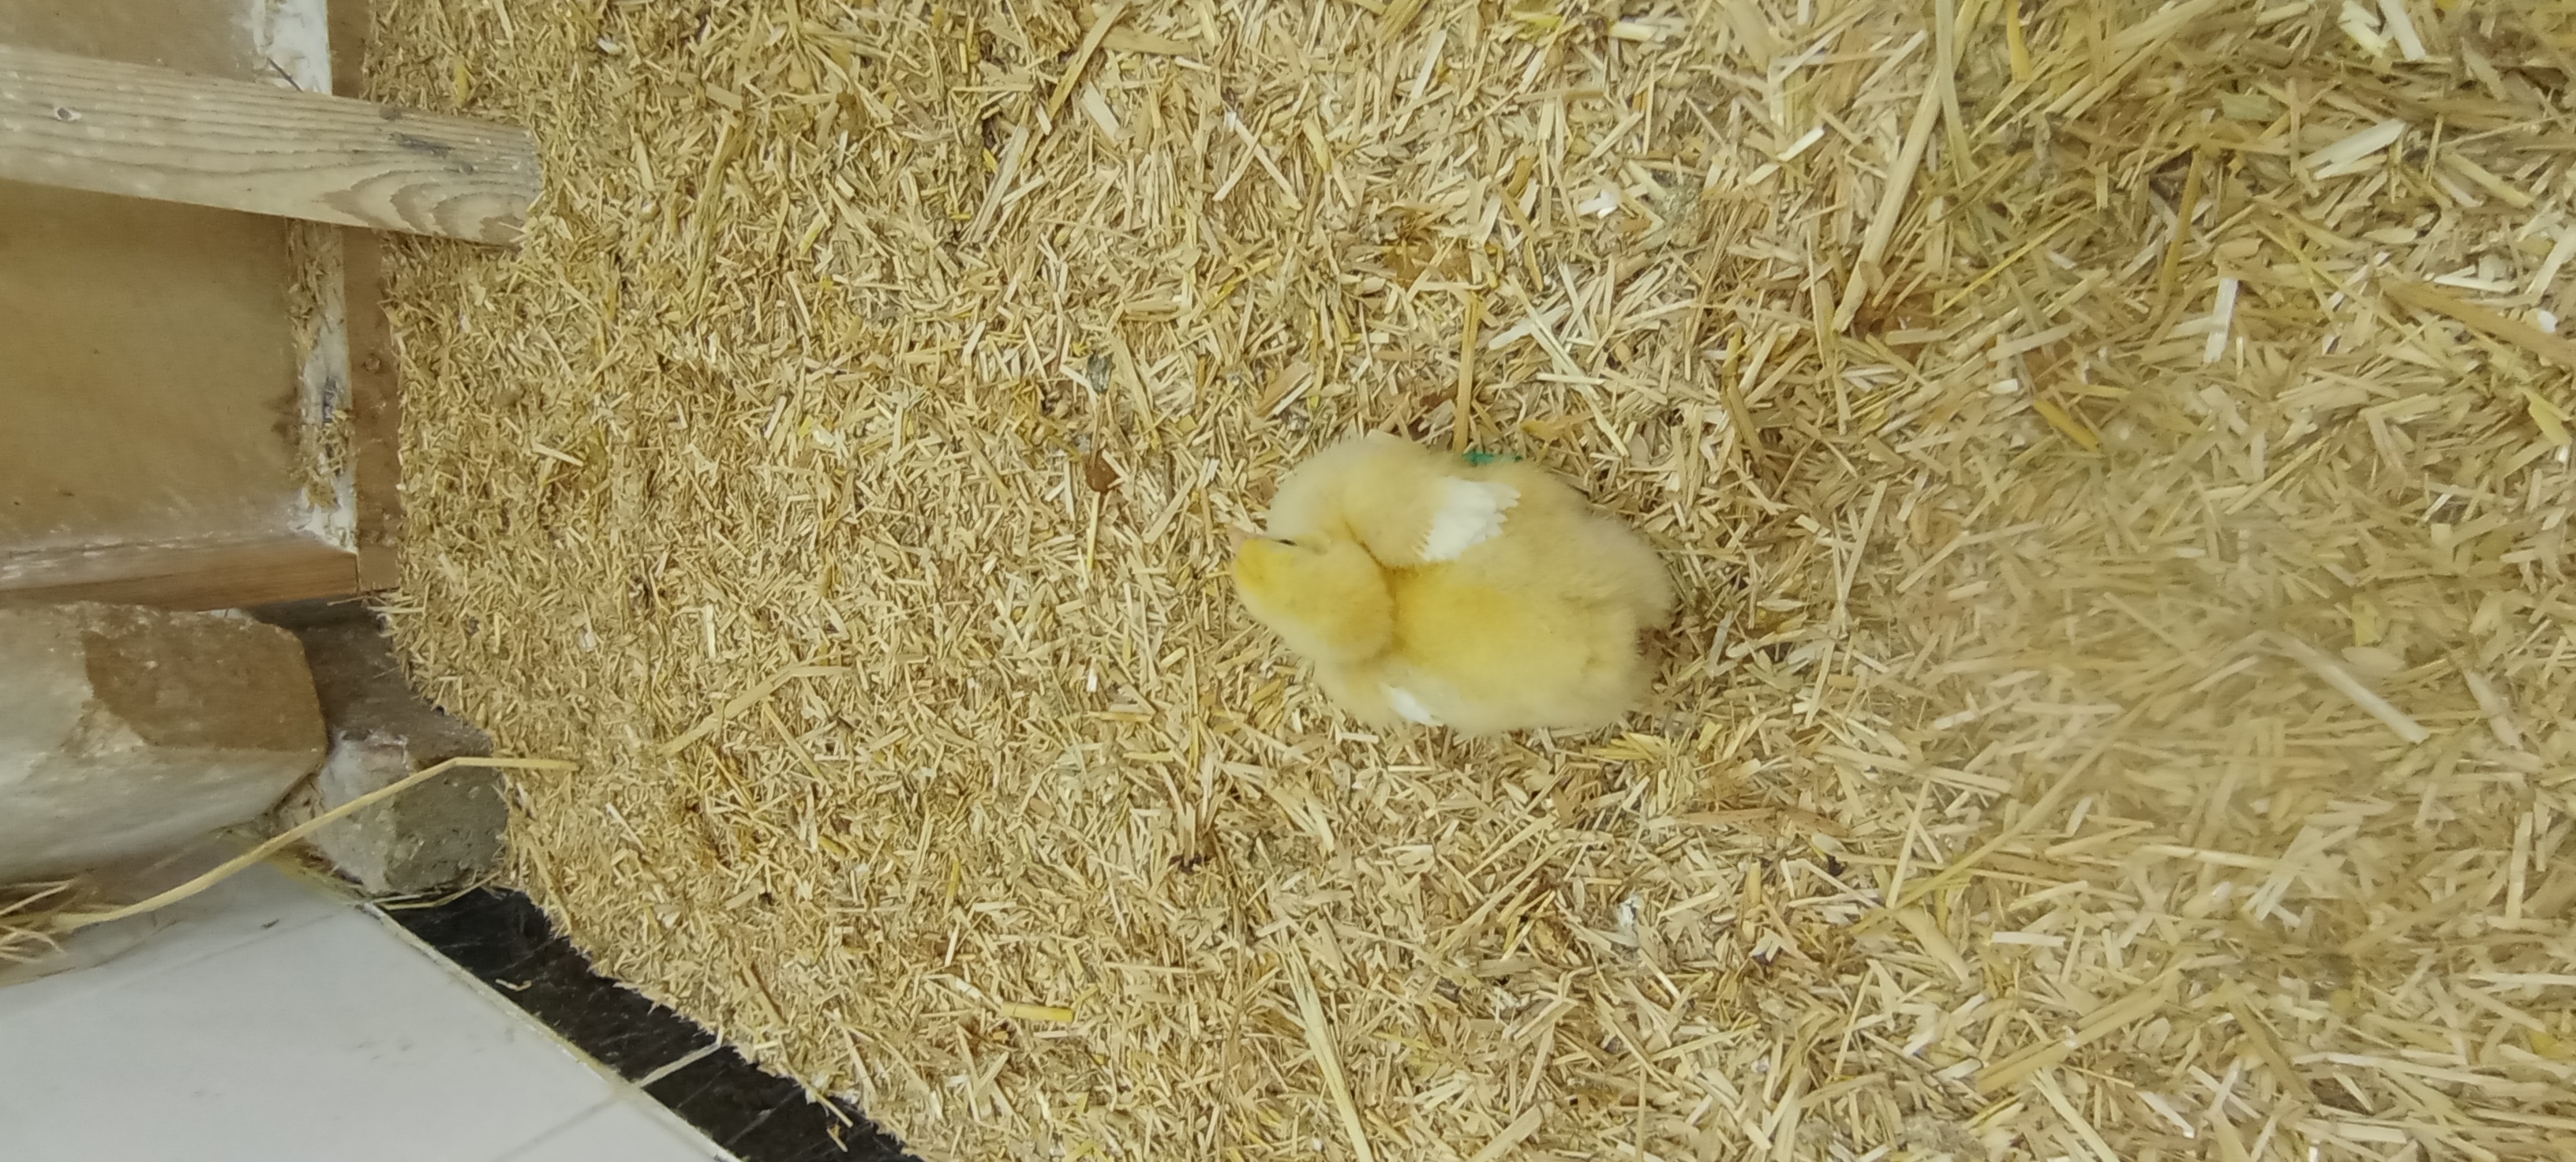
Weight: 184 g